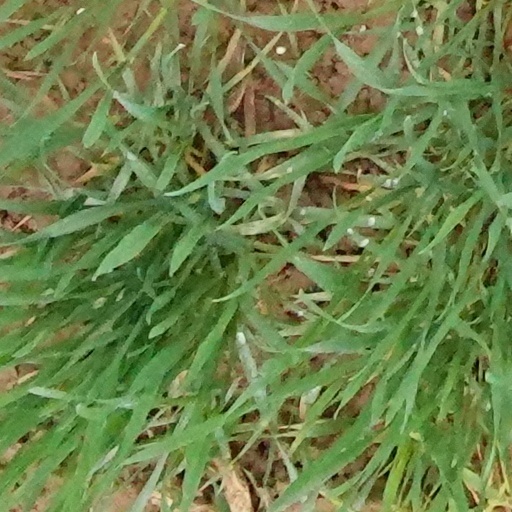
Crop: wheat